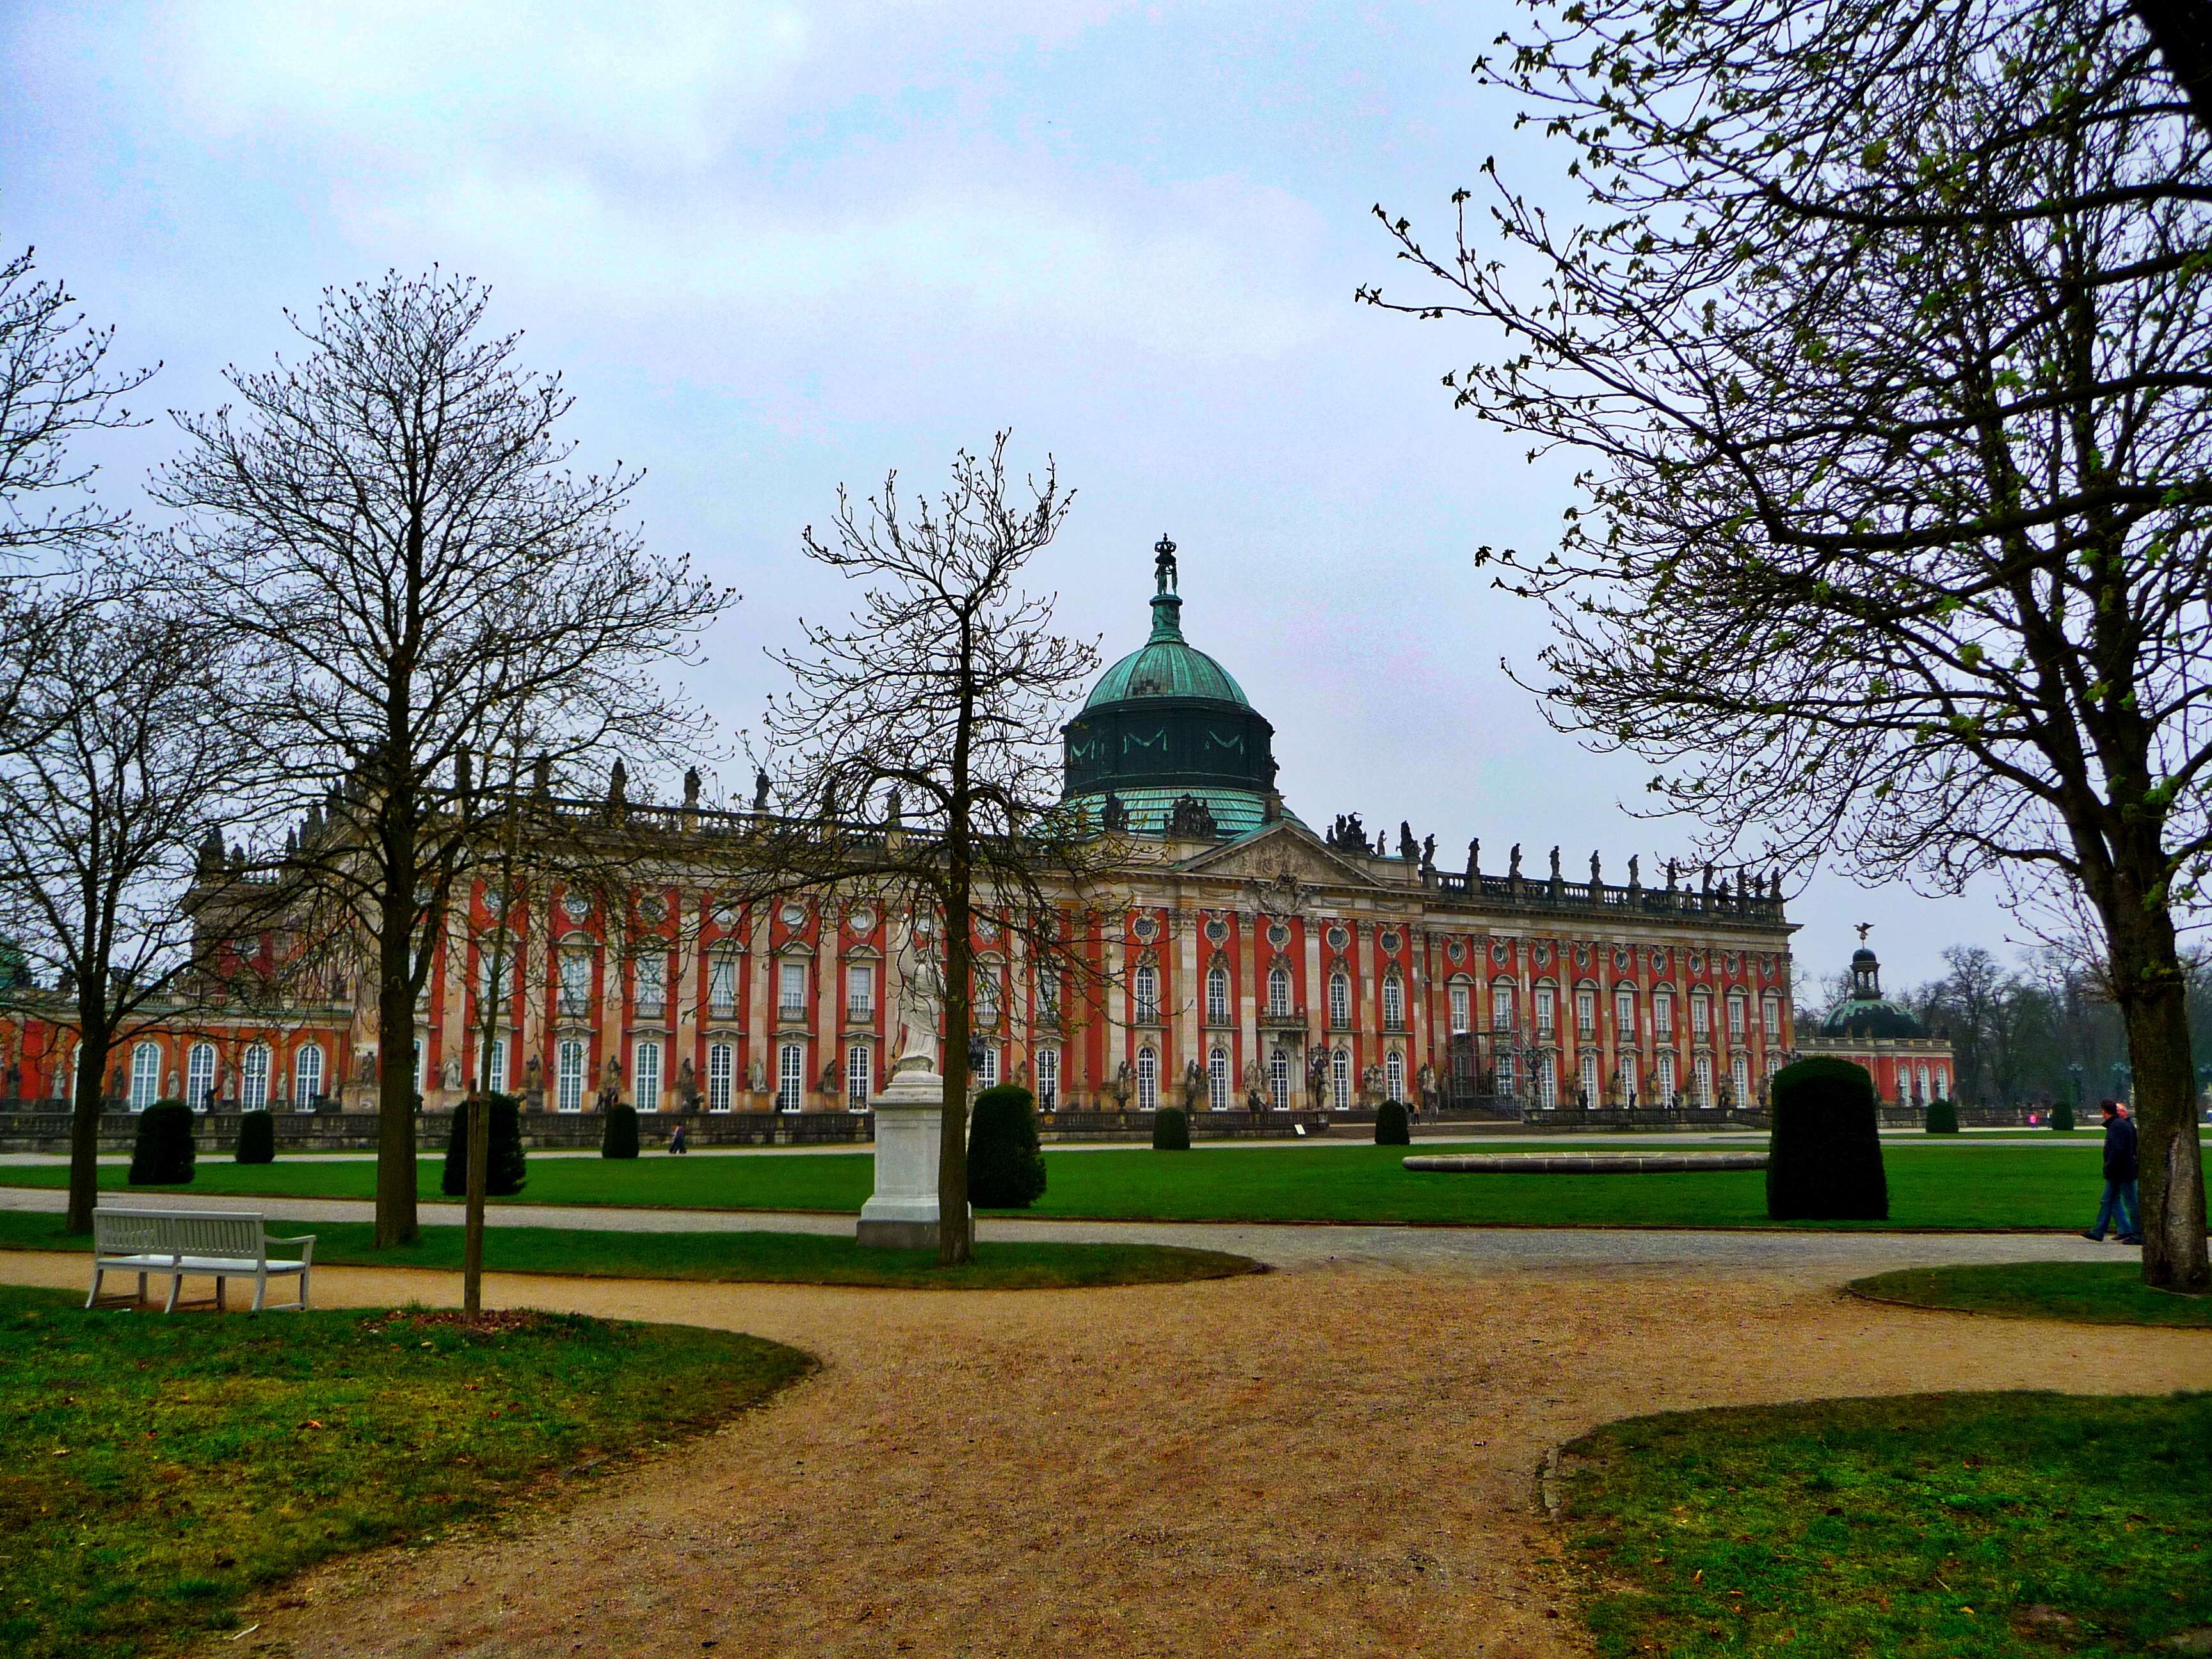
architecture, building, chateau, palace, old, europe, park, landmark, historic, place of worship, monastery, germany, history, famous, heritage, historical, royal, ornamental, estate, potsdam, manor house, stately home